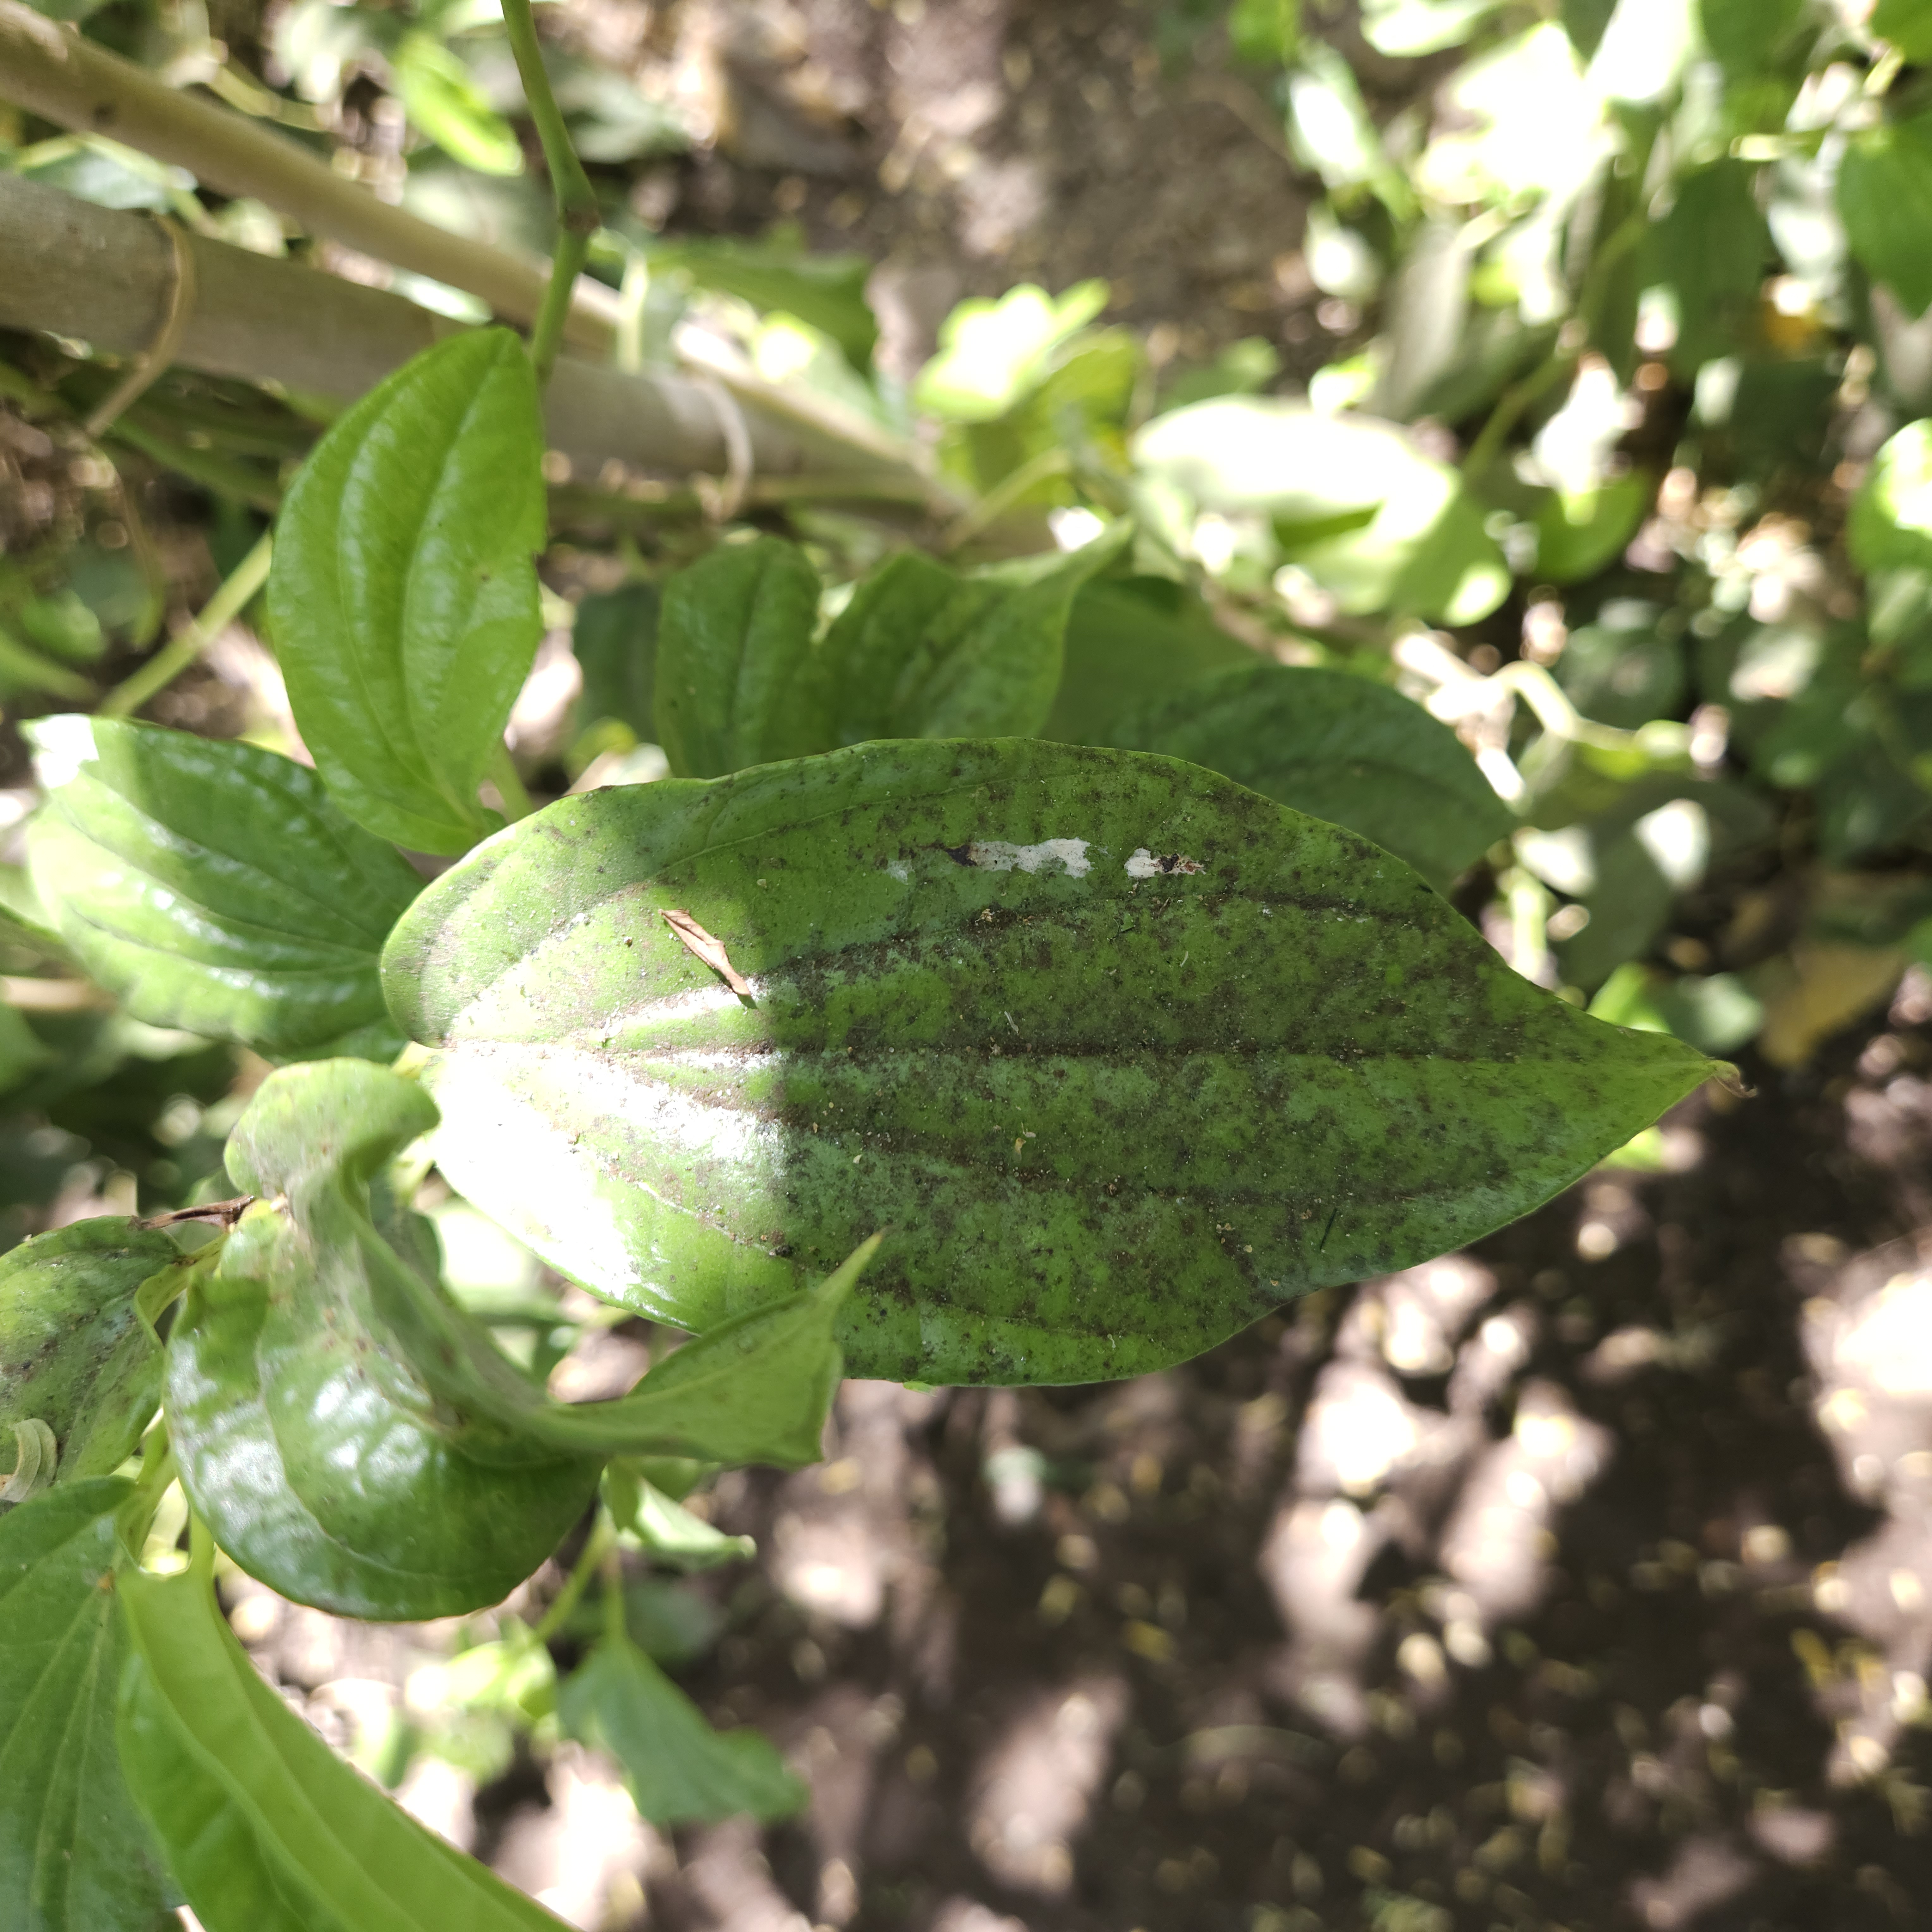
Label: Diseased